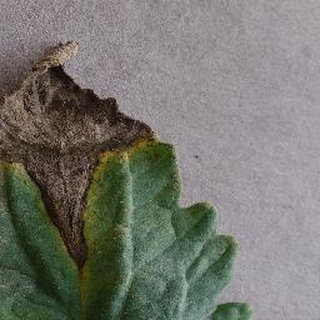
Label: tomato_early_blight